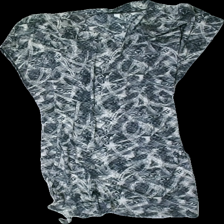
View: front
Type: Dress
Category: Ladies
Brand: Soya/Soyaconcept
Colors: White, Grey
Material: 64% polyester, 36% cotton
Pattern: Other
Cut: Regular, V-collar
Size: M
Season: All
Price range: 50-100
Recommended usage: Reuse